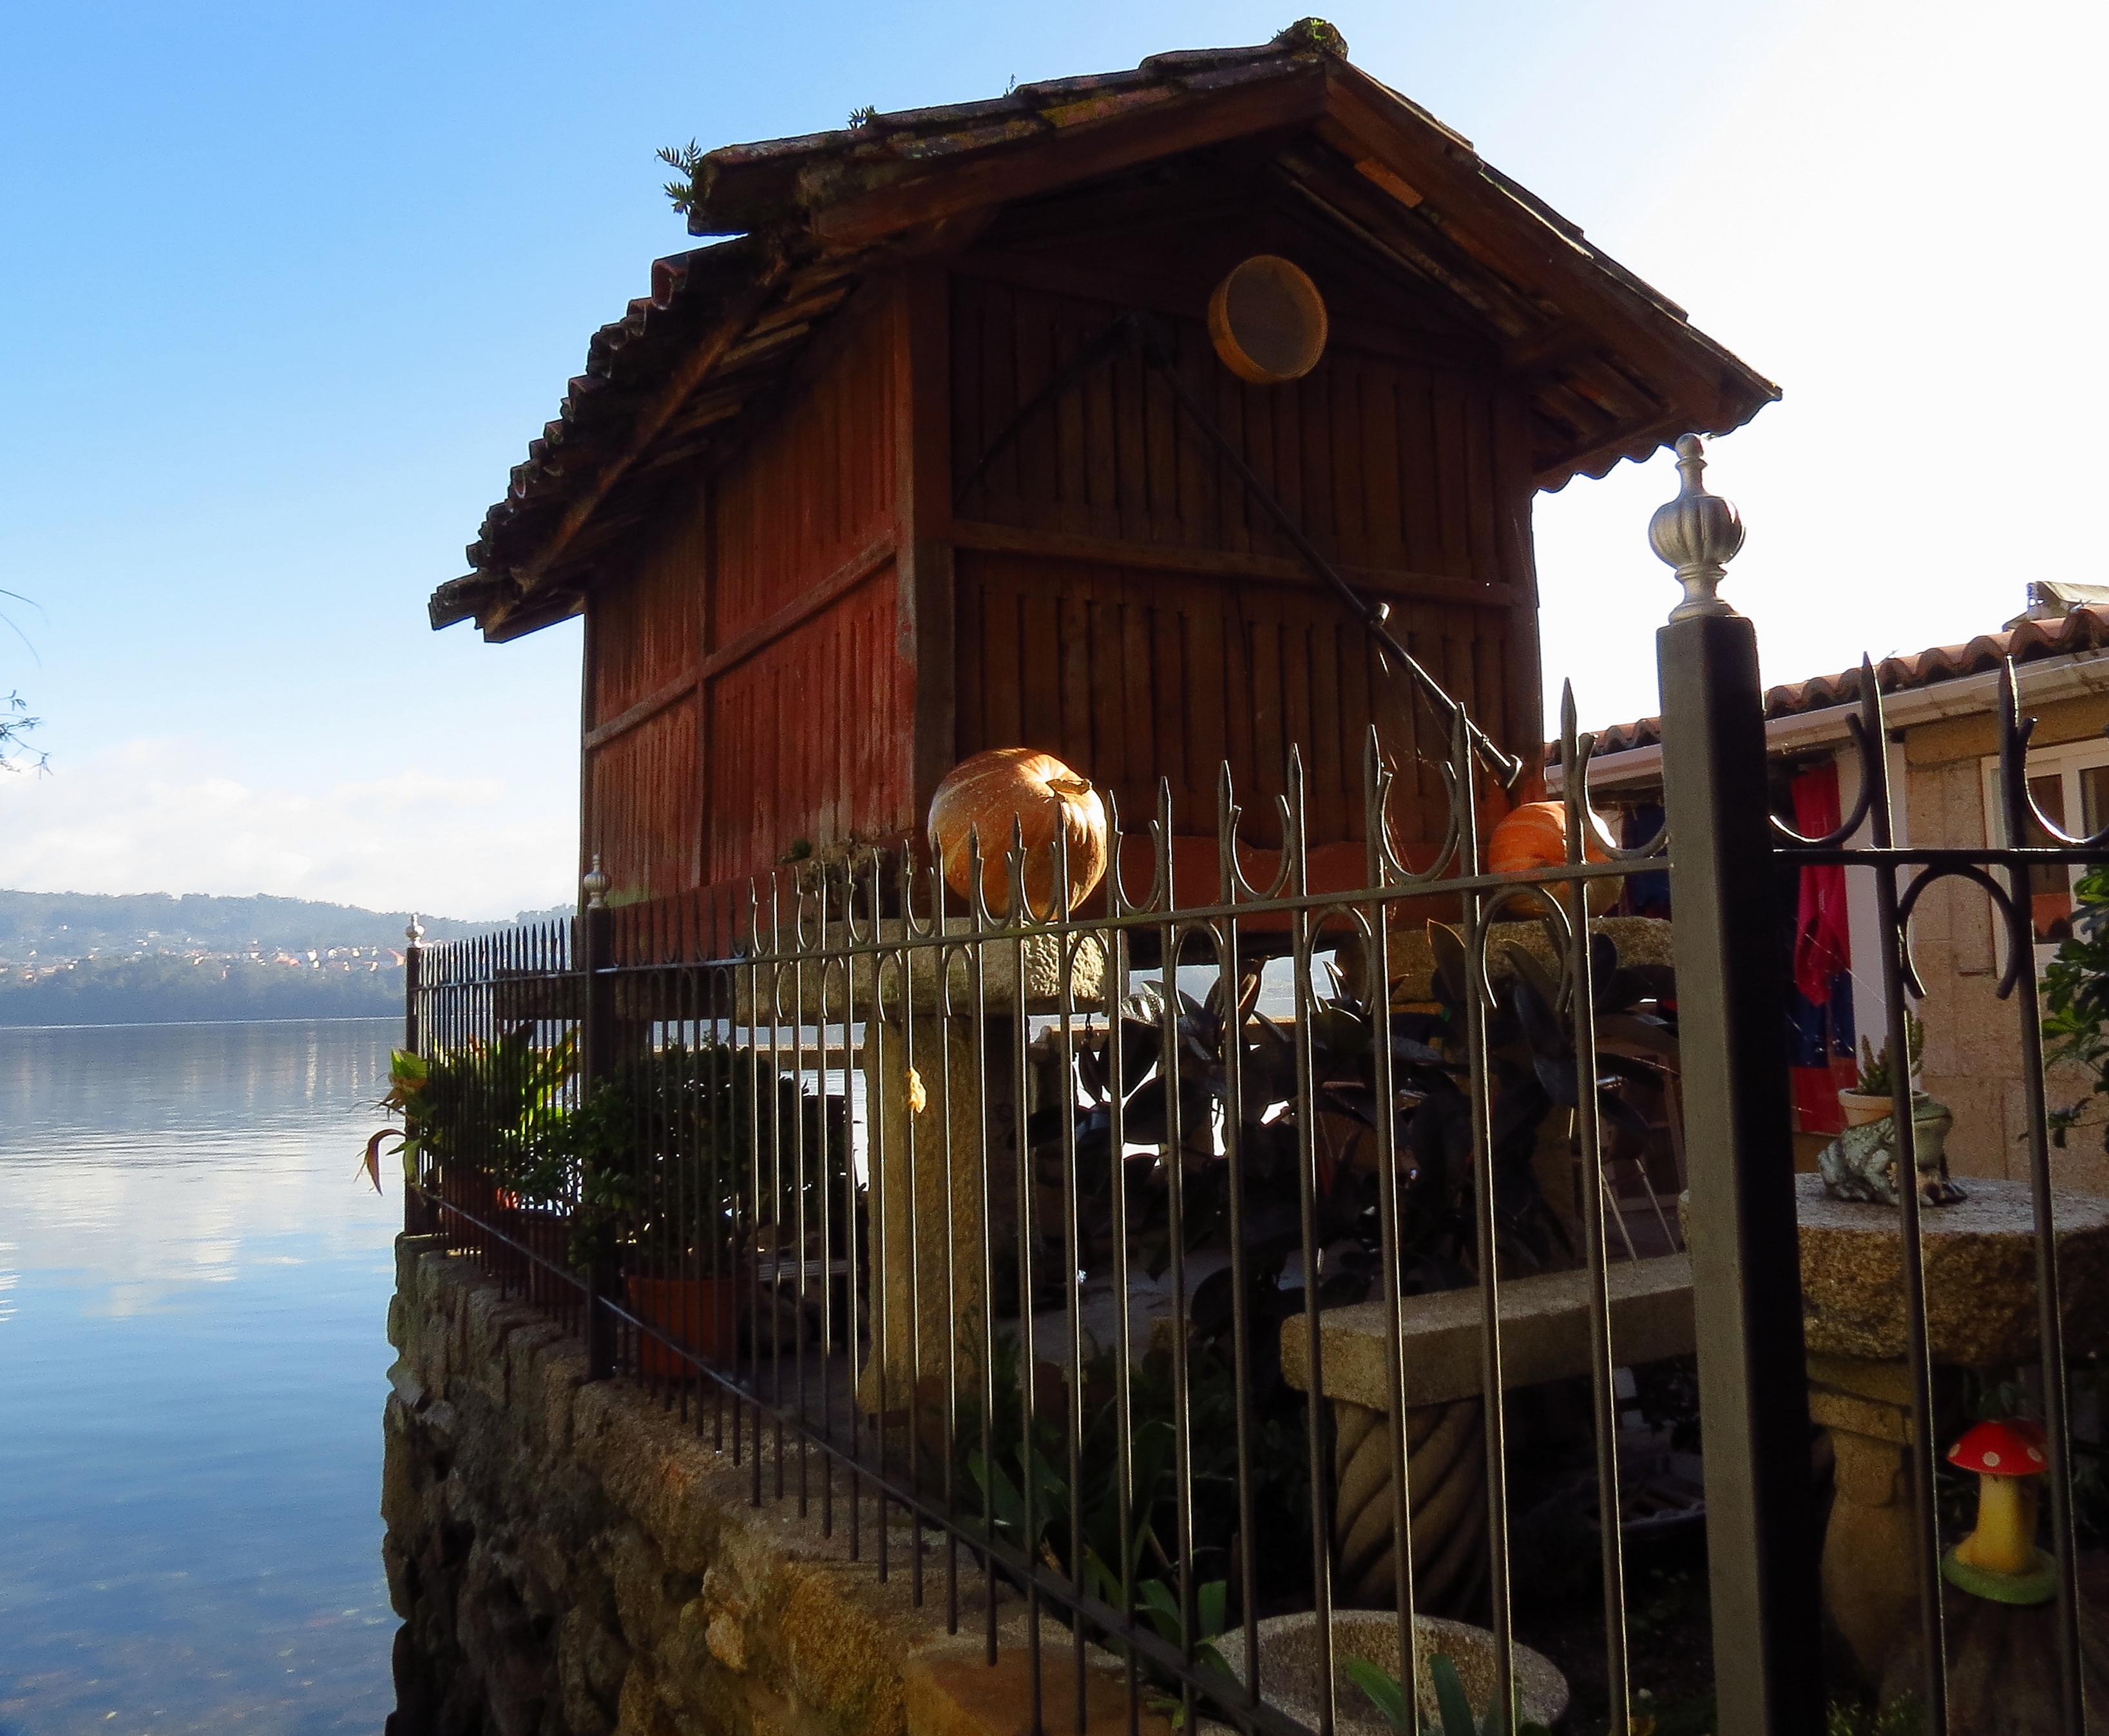
landscape, spain, galicia, pontevedra, combarro, paisajes, espana, ggl1, gaby1, poio, canonsx40hs, outdoor structure